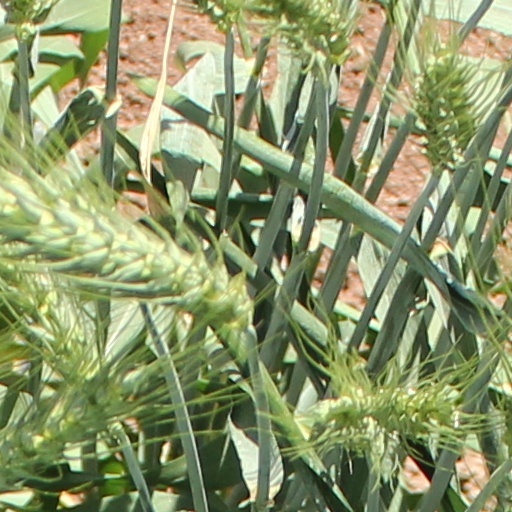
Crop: wheat